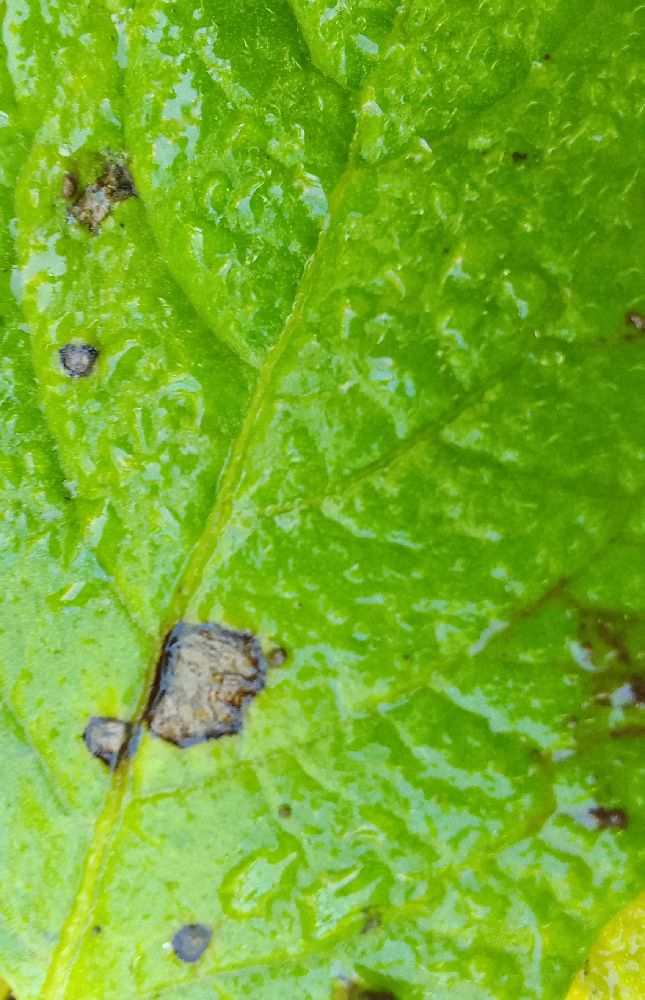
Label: Early blight